Sky position (RA, Dec in degrees): 127.113, 18.978
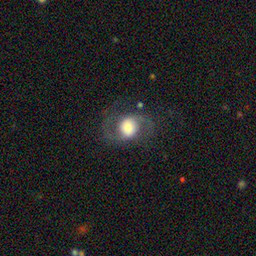
Galaxy morphology: Round Smooth Galaxies